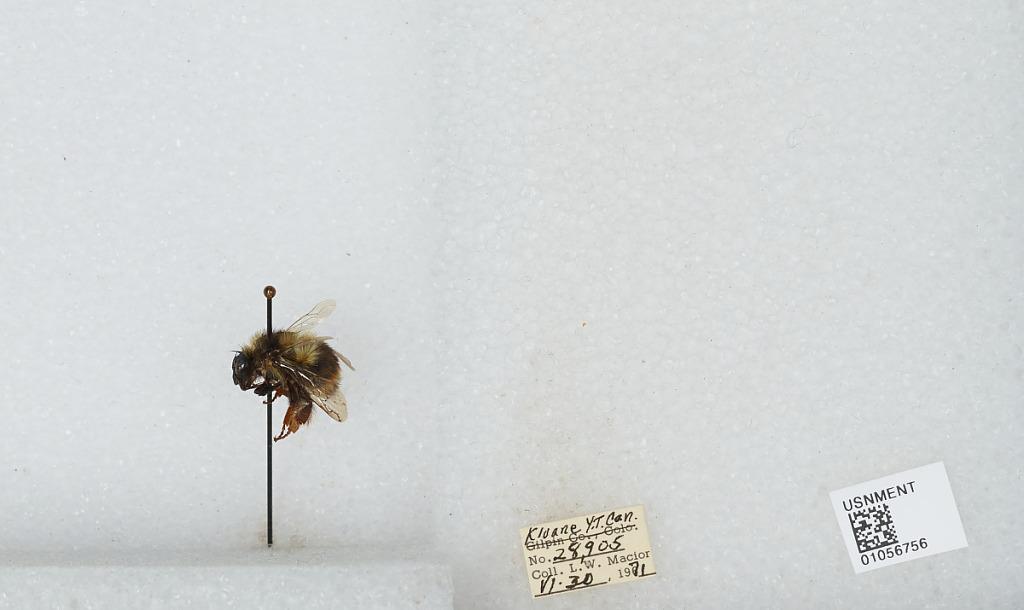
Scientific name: Bombus bifarius nearcticus
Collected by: L. Macior
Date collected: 1971-6-30
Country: Canada
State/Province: Yukon Territory
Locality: Kluane
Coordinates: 60.75, -139.5